Michael Fordham (judge)

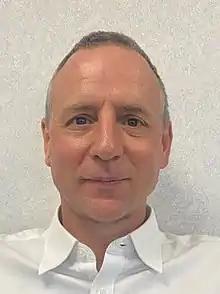
Fordham in 2022

Sir Michael John Fordham, (born 21 December 1964), styled The Hon. Mr Justice Fordham, is a judge of the High Court of England and Wales assigned to the King's Bench Division. He was appointed as a Justice of the High Court on 13 January 2020.